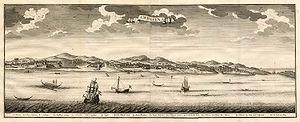
L'Empire colonial portugais désigne les territoires d'outre-mer occupés et administrés par le Portugal entre le début du XVᵉ siècle et le XXᵉ siècle. Officiellement, on lui a longtemps préféré celui d’« Outre-mer portugais » avant d'adopter temporairement le terme d’« Empire colonial portugais » entre 1930 et 1951.